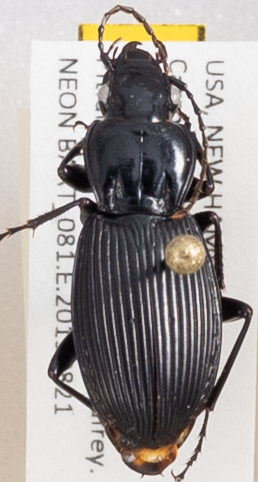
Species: Pterostichus lachrymosus
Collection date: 2019-08-21
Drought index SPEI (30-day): -0.554
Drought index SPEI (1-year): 0.9
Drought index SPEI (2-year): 0.71